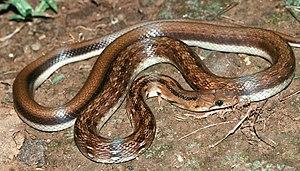
Coelognathus helena est une espèce de serpents de la famille des Colubridae.
Coelognathus est un genre de serpents de la famille des Colubridae.